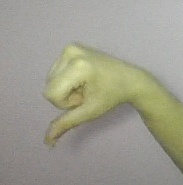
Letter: waw